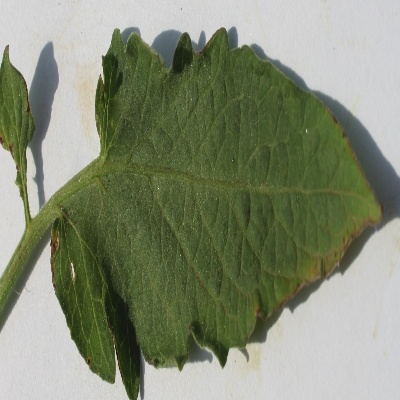
Crop: Tomato
Condition: septoria leaf spot